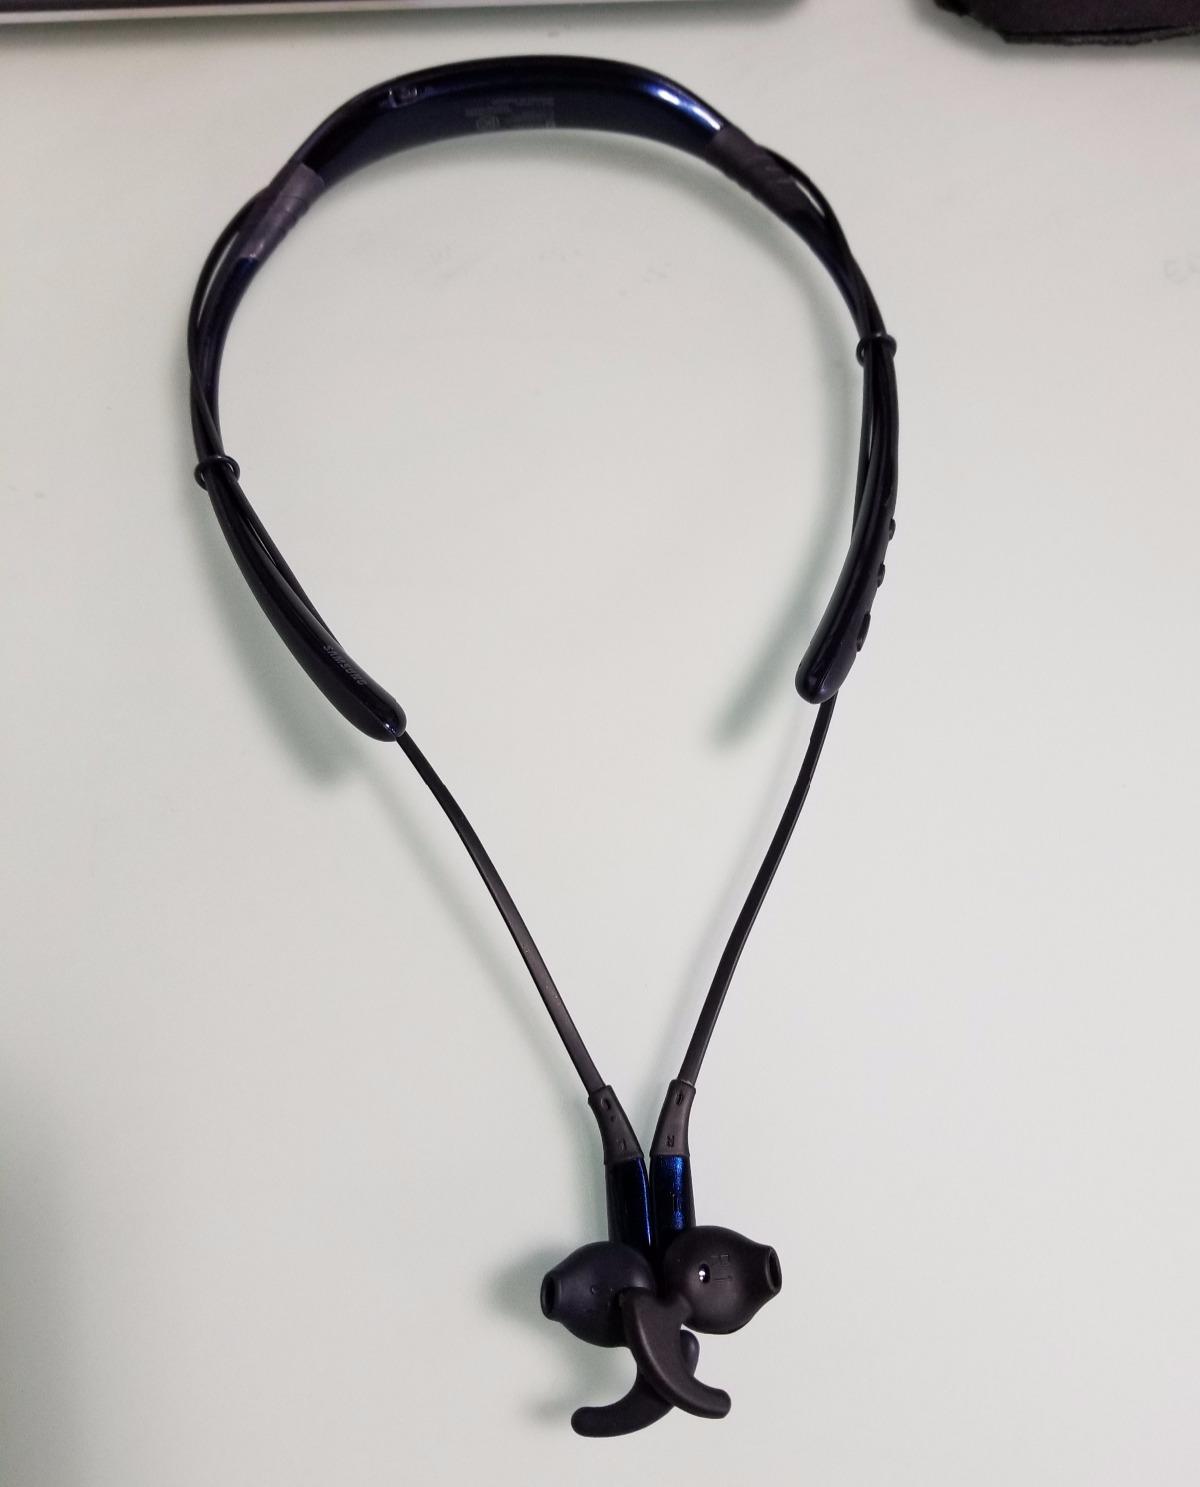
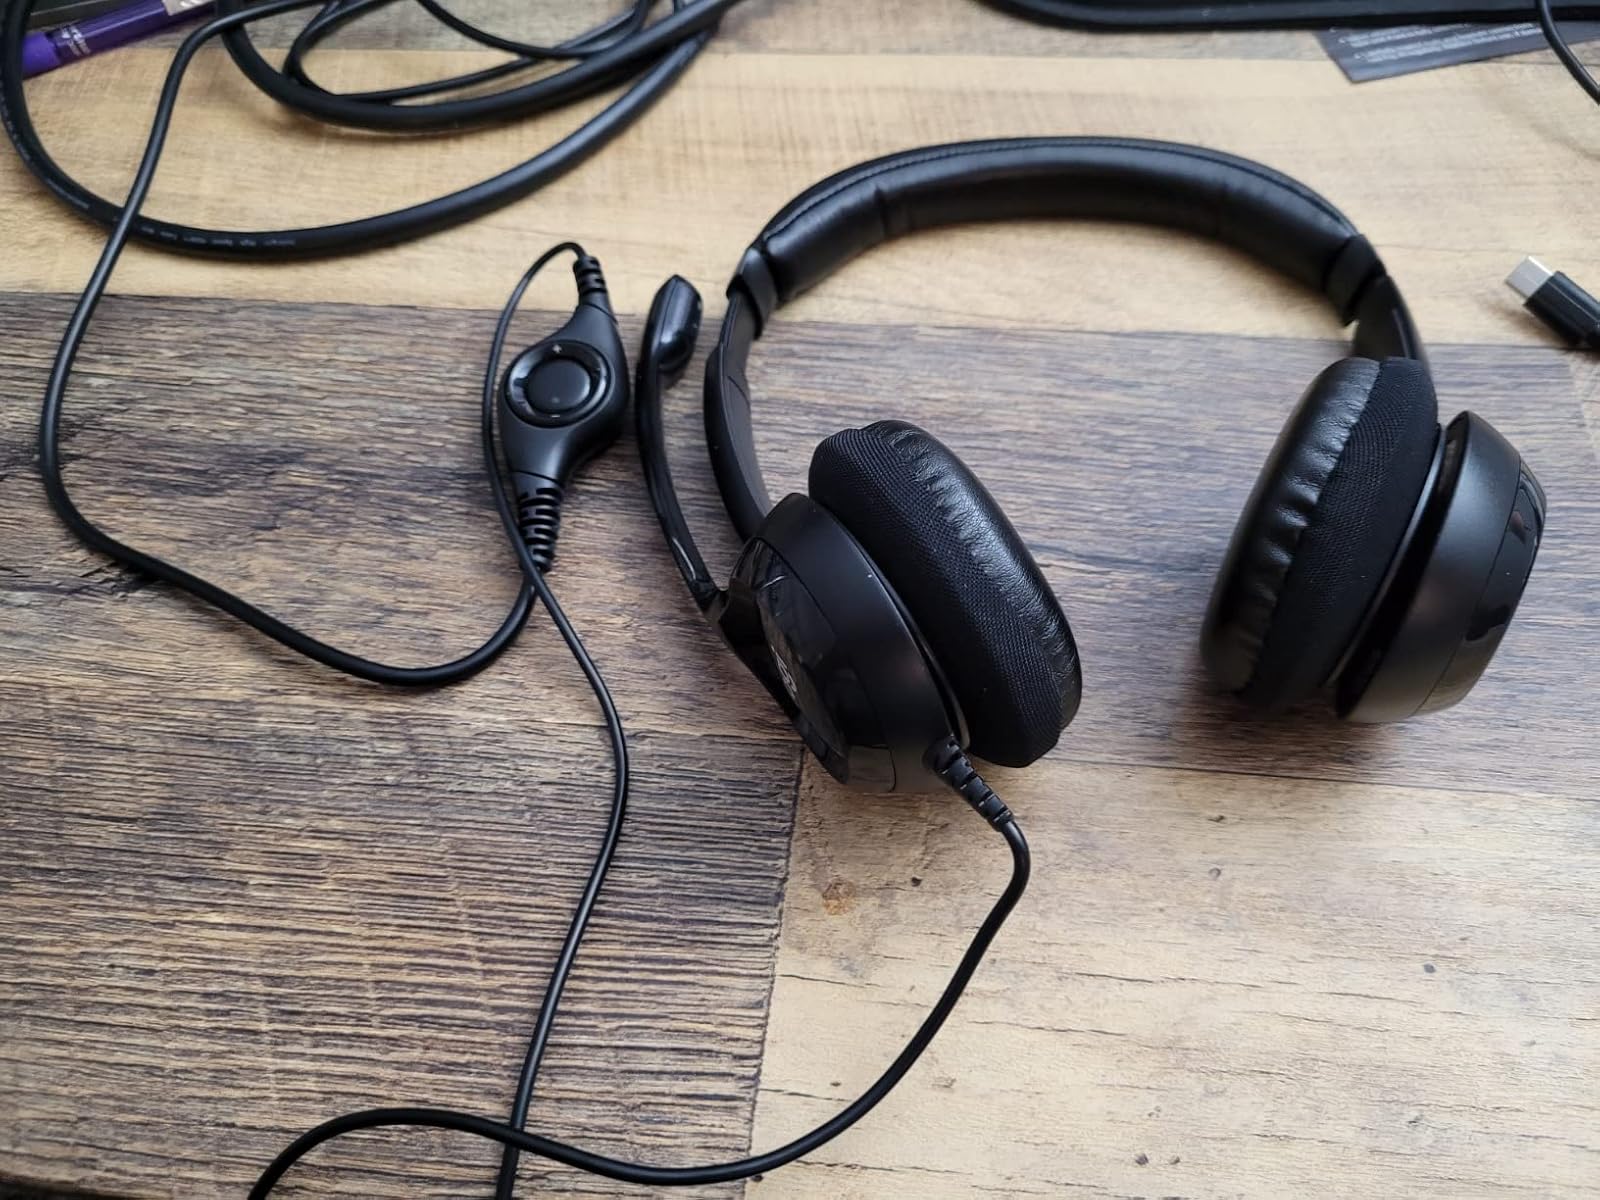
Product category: headphones
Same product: no